Batesville High School (Arkansas)

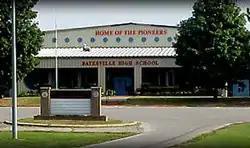
Front building of Batesville High School

Batesville High School is a public secondary school in Batesville, Arkansas, in Independence County. The school mascot is the Pioneer, and the school colors are orange and black. Batesville High has been awarded National Blue Ribbon School status. It is a part of the Batesville School District.